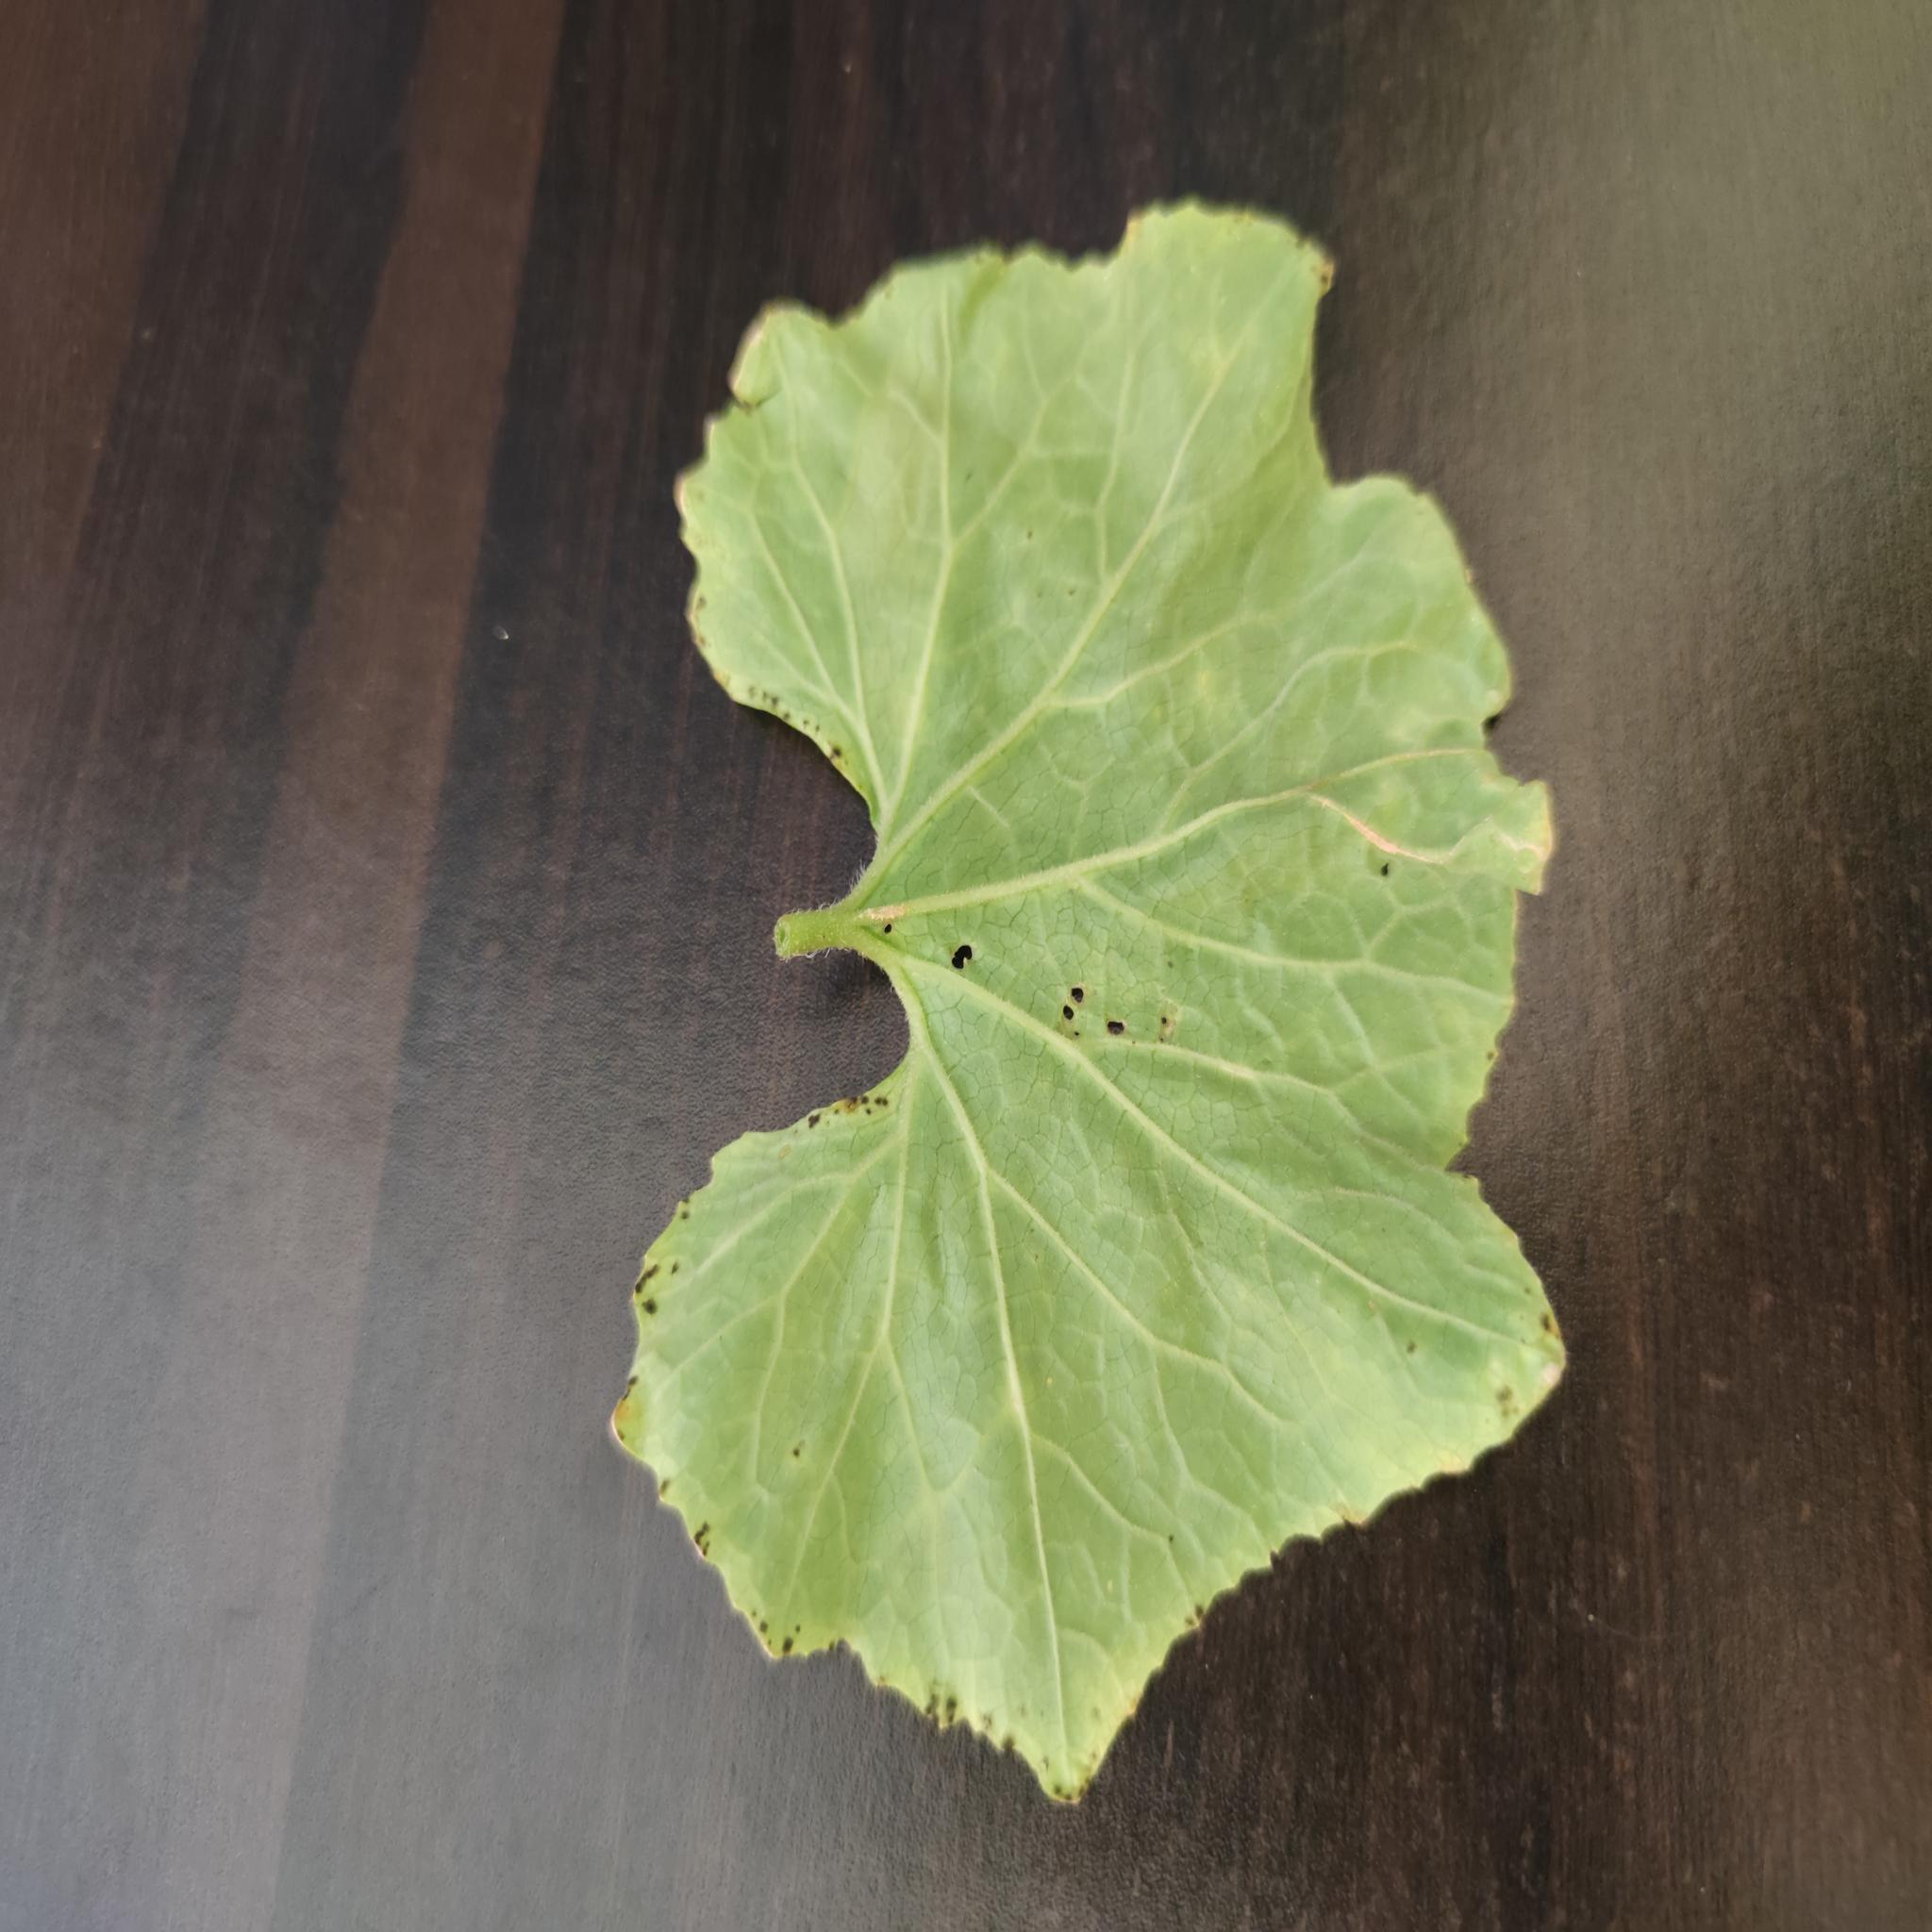
Label: Leaf curl